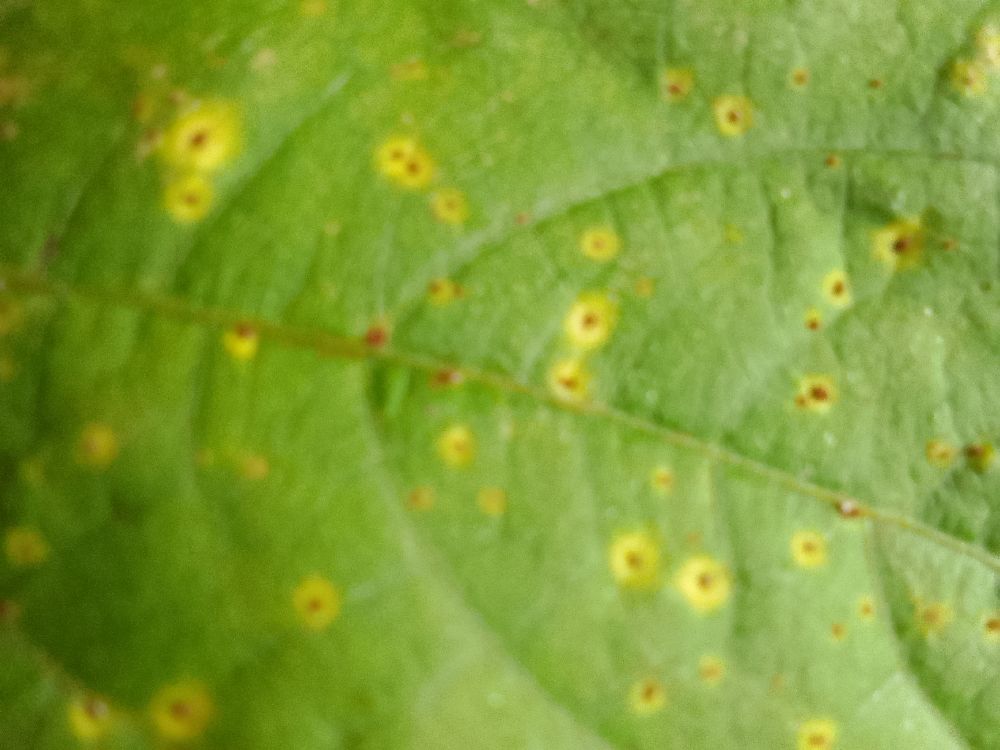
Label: rust